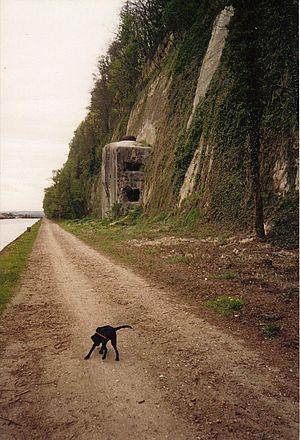
Le fort d’Ében-Émael est un fort belge situé près du village d'Ében-Émael, dans la commune de Bassenge, en province de Liège, non loin de la frontière avec les Pays-Bas. Il fut construit entre 1932 et 1935 en tant que pièce maîtresse du nord de la ceinture fortifiée de Liège.